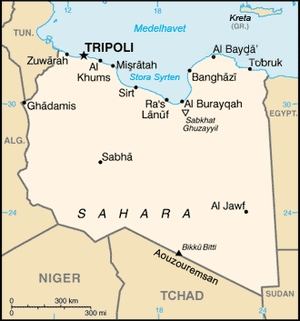
Store Syrte
Store Syrte, som ofte bliver omtalt som Sydrabugten, er en bugt i Middelhavet ved Libyens nordkyst. Navnet Store Syrte kommer fra romertiden hvor området blev benævnt Syrtis Major. Bugten udgør middelhavets sydligste del og er berygtet for sine rev og sandbanker. Store Syrte bliver nævnt i biblen og det nye testamente hvor apostlen Paulus genfortæller sin tur til Rom i lænker for at stå til regnskab for Kejser Nero. Skibets besætning var bekymret for at sejle ind i en storm i Syrte og forsøgte at undgå dette hvilket i stedet førte til forlis ved Malta.